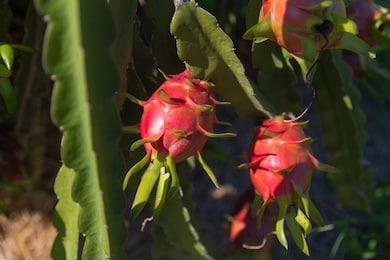
Label: Dragonfruit